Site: brandenburg
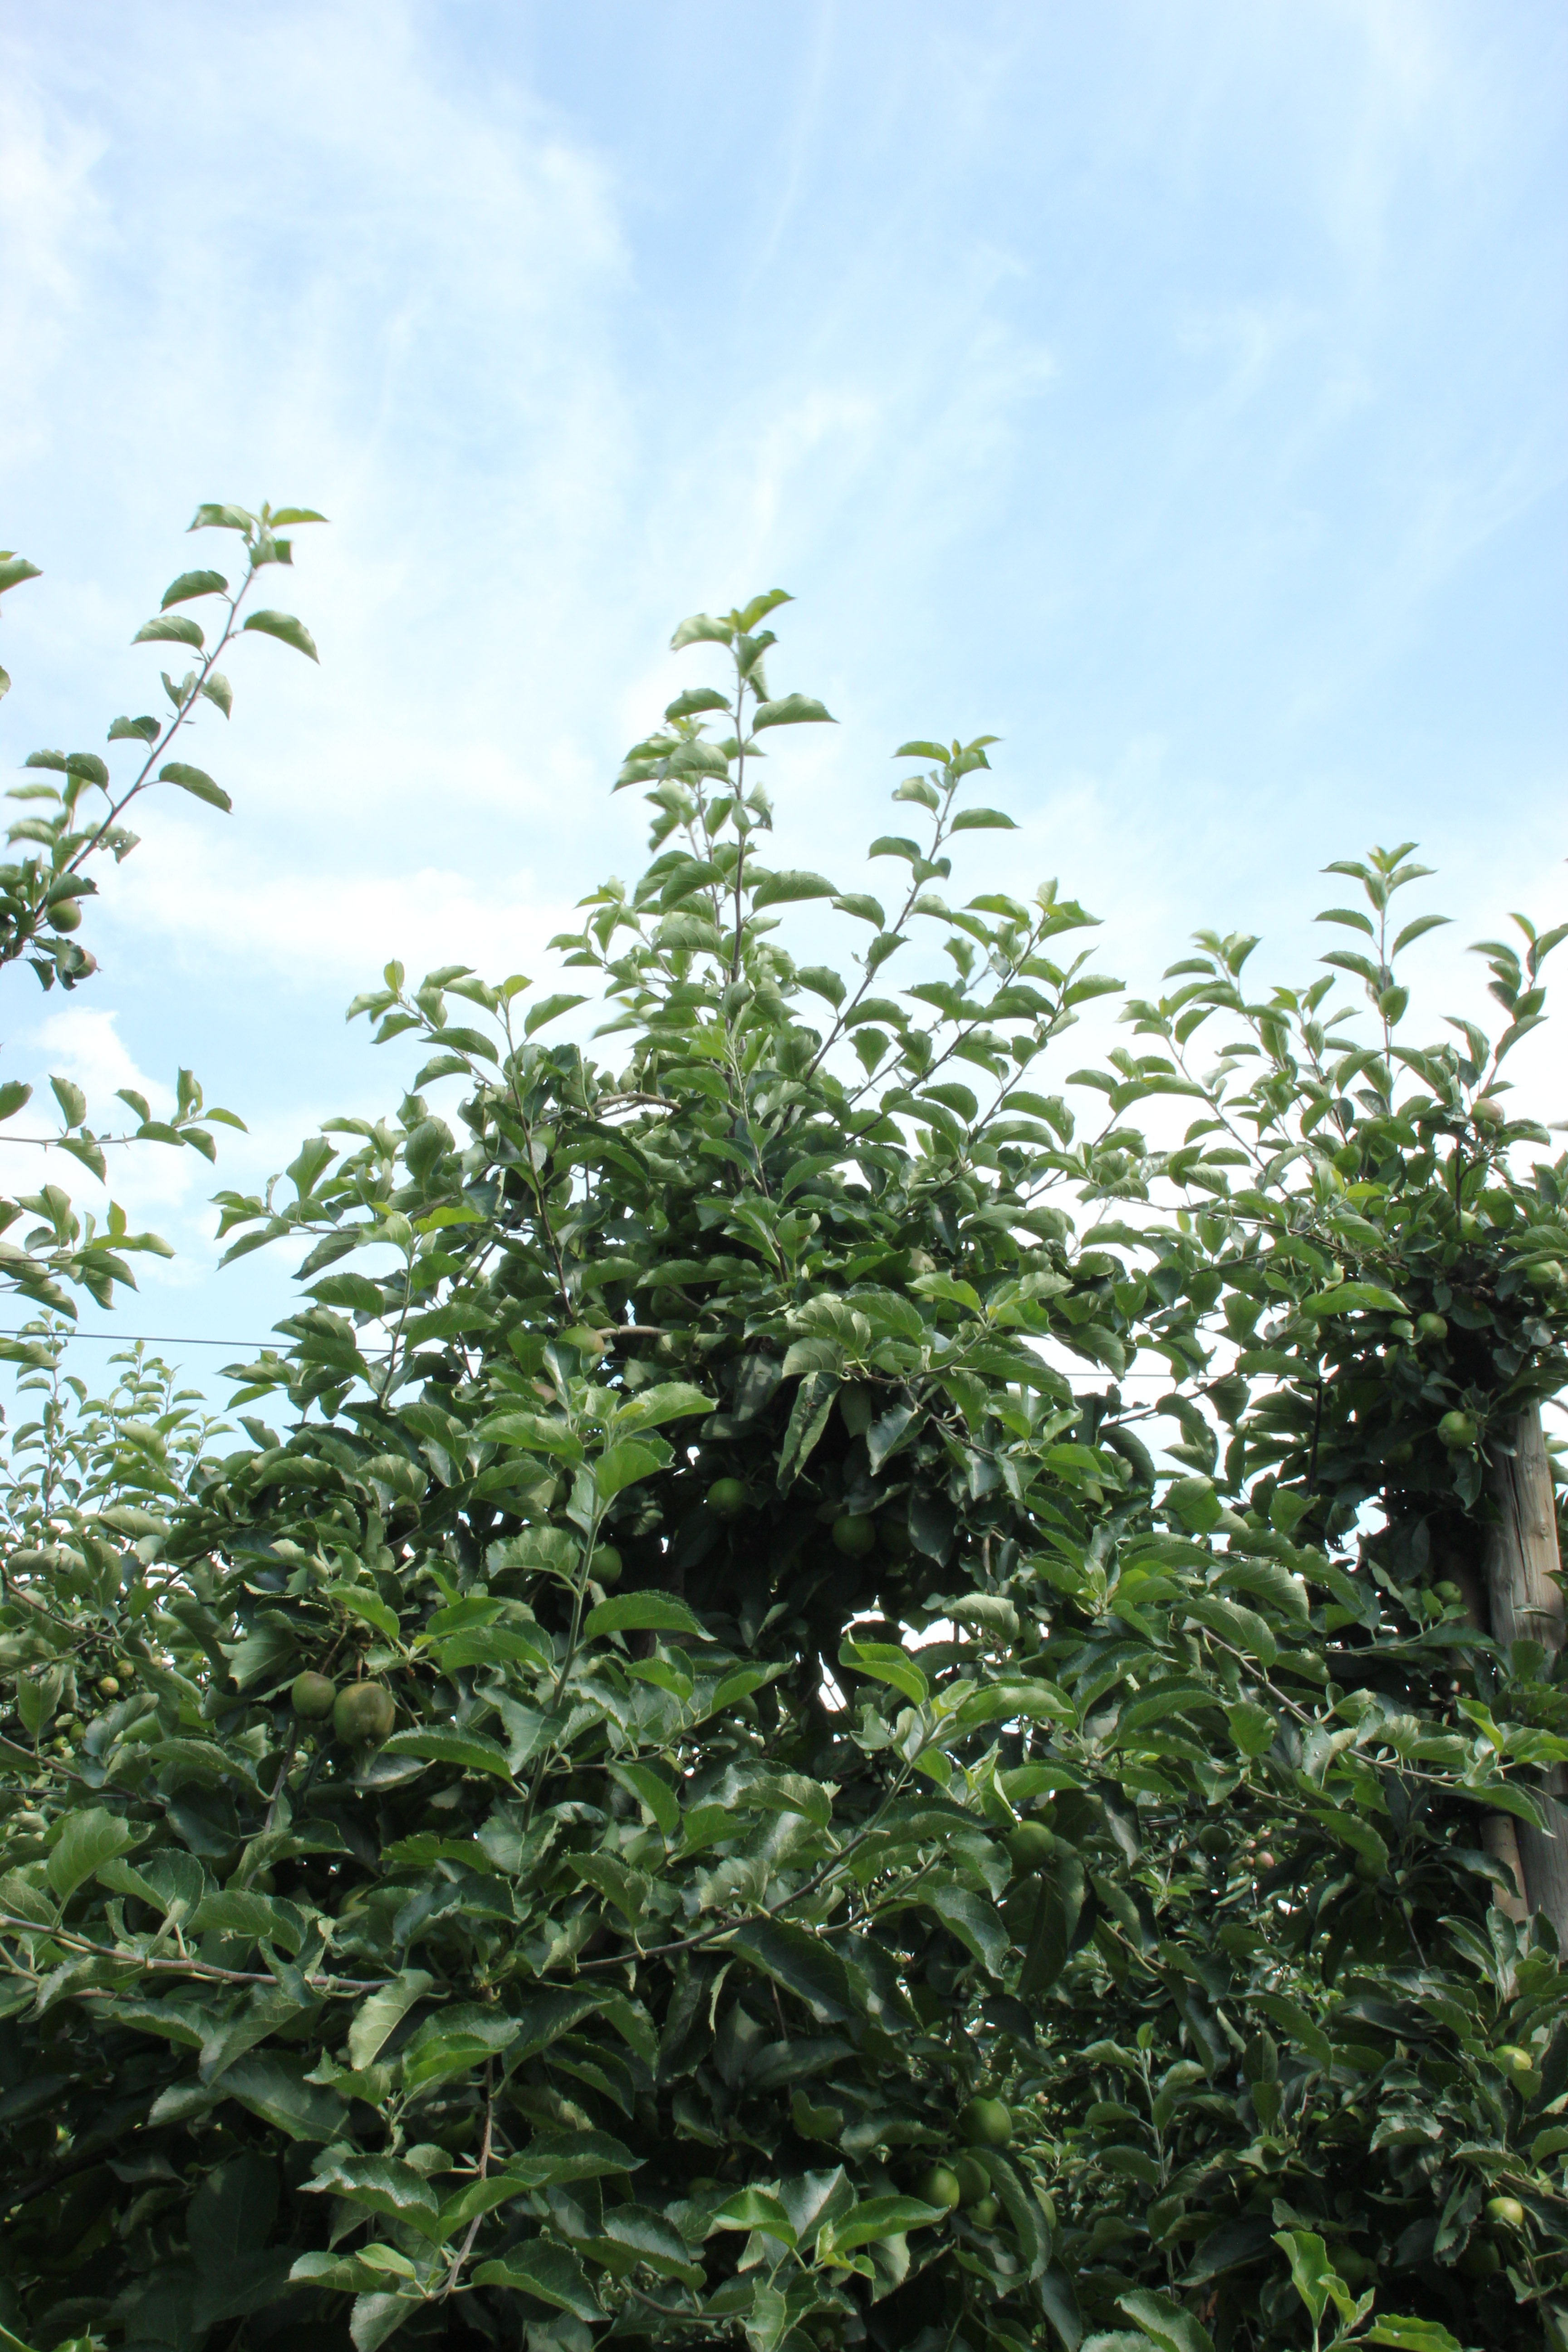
Growth stage (BBCH 74): Development of fruit